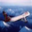
Label: airplane